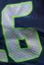
Number: 6